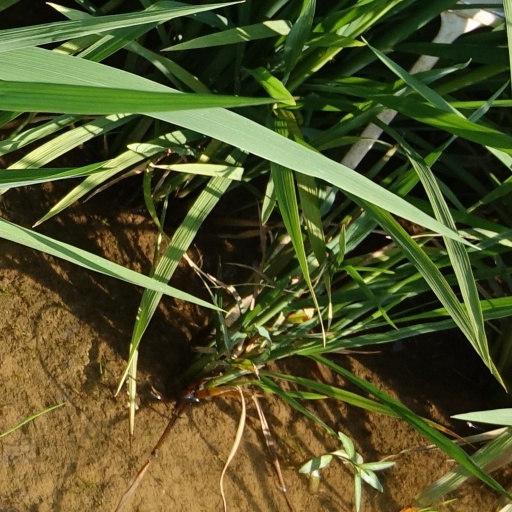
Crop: rice